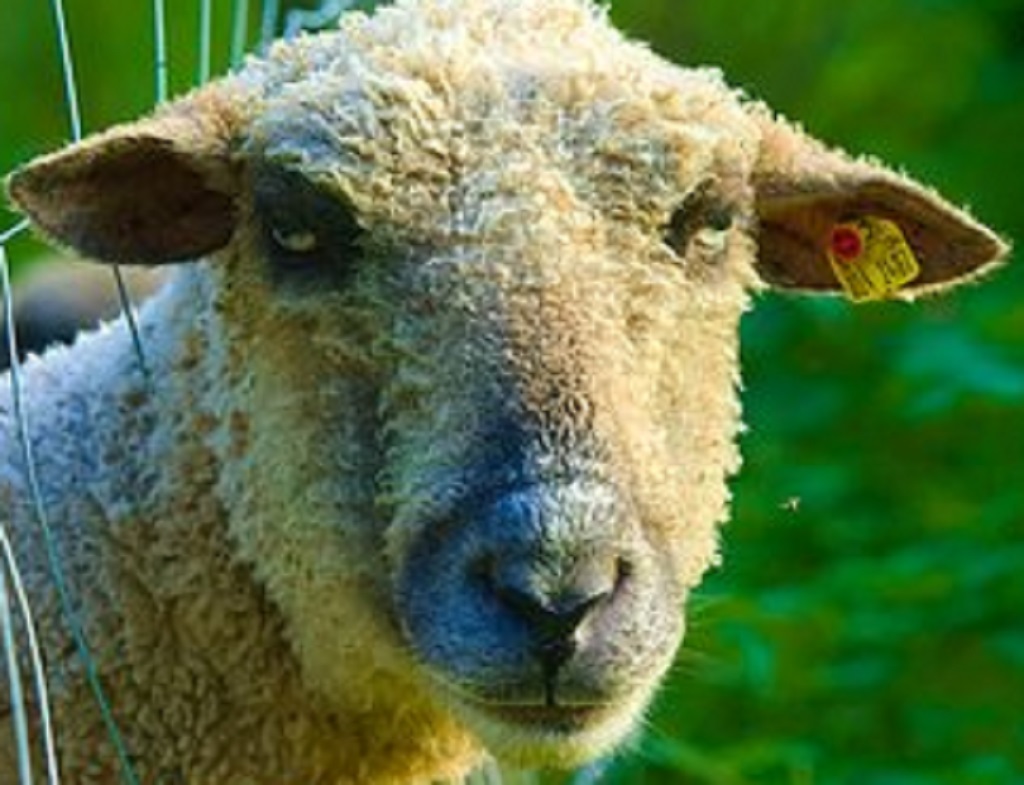
Label: no pain